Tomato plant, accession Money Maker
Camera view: bottom (45 deg); turntable rotation: 210 degrees
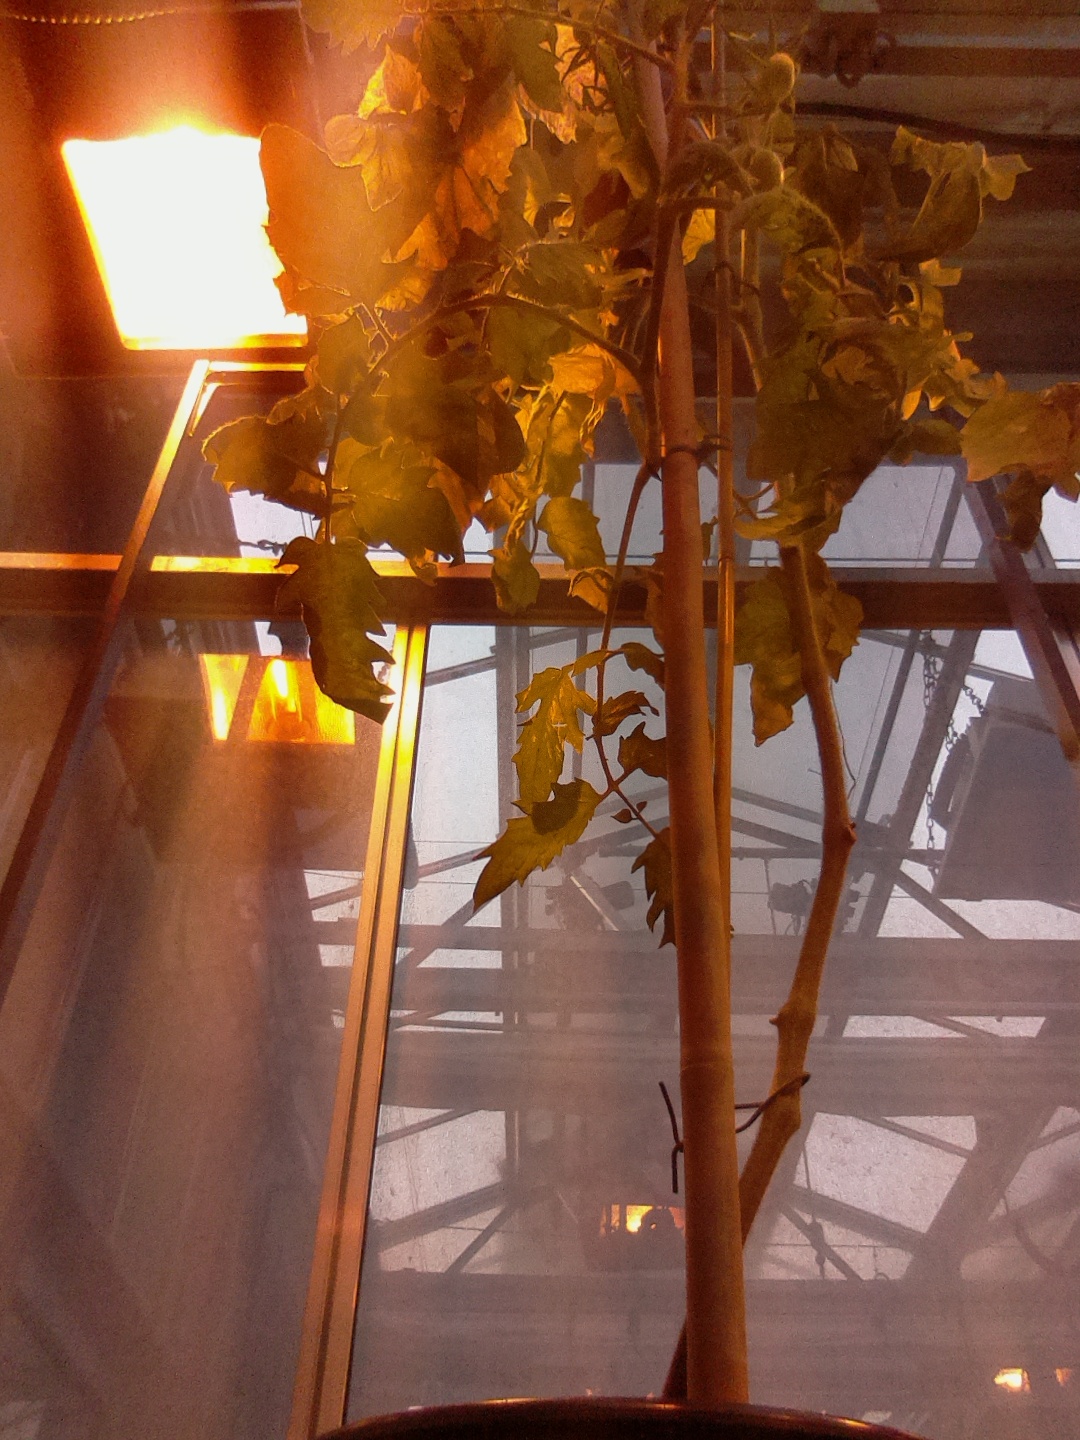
BBCH growth stage 89: 90%-100% of fruits show typical fully ripe color